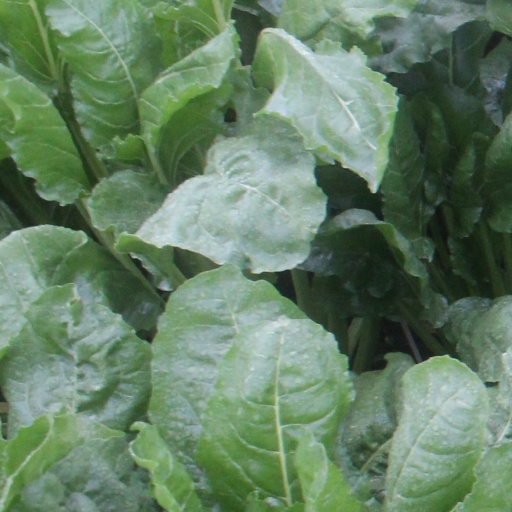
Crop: sugar beet